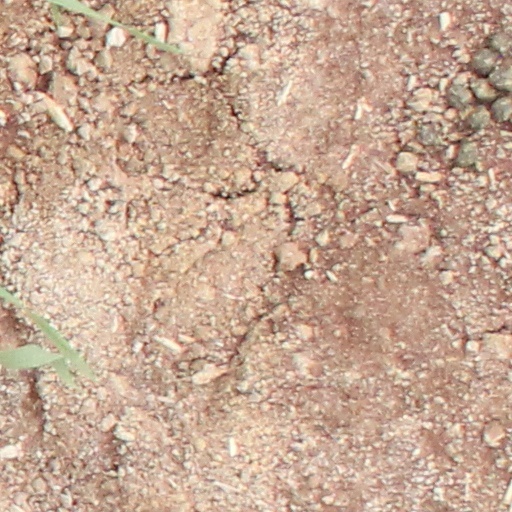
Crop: wheat